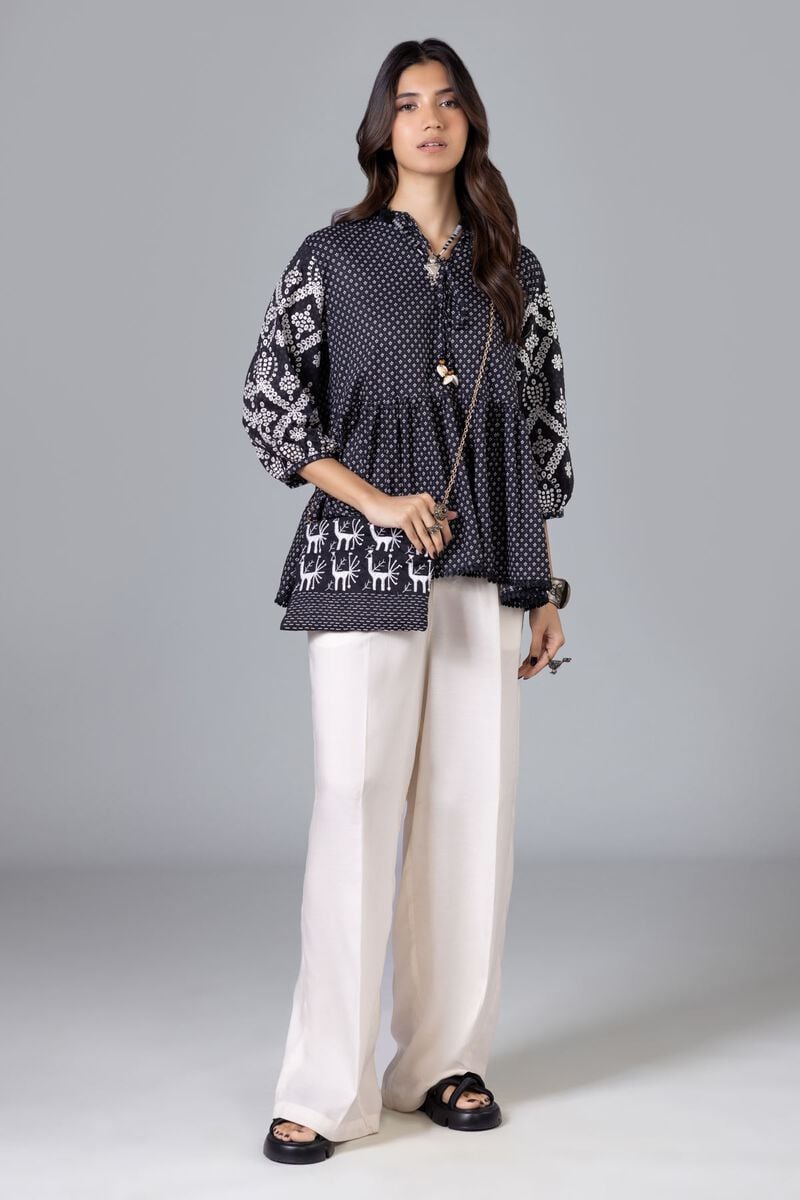
black multi print cotton tunic top